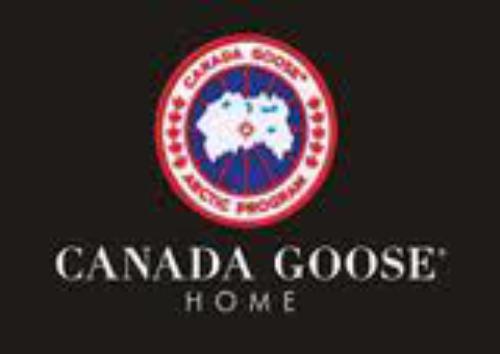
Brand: Canada Goose
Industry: Clothes